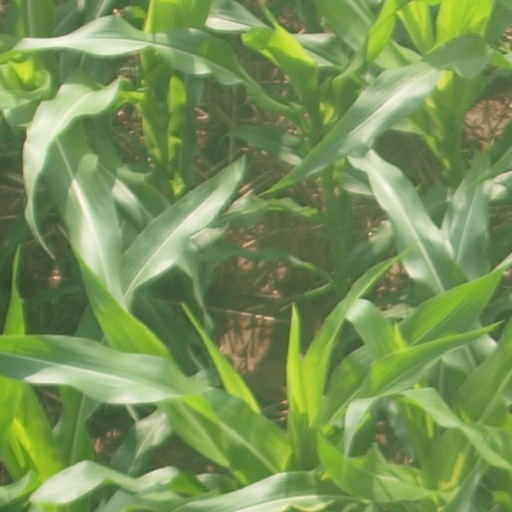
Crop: maize; corn